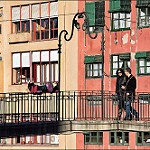
Label: buildings